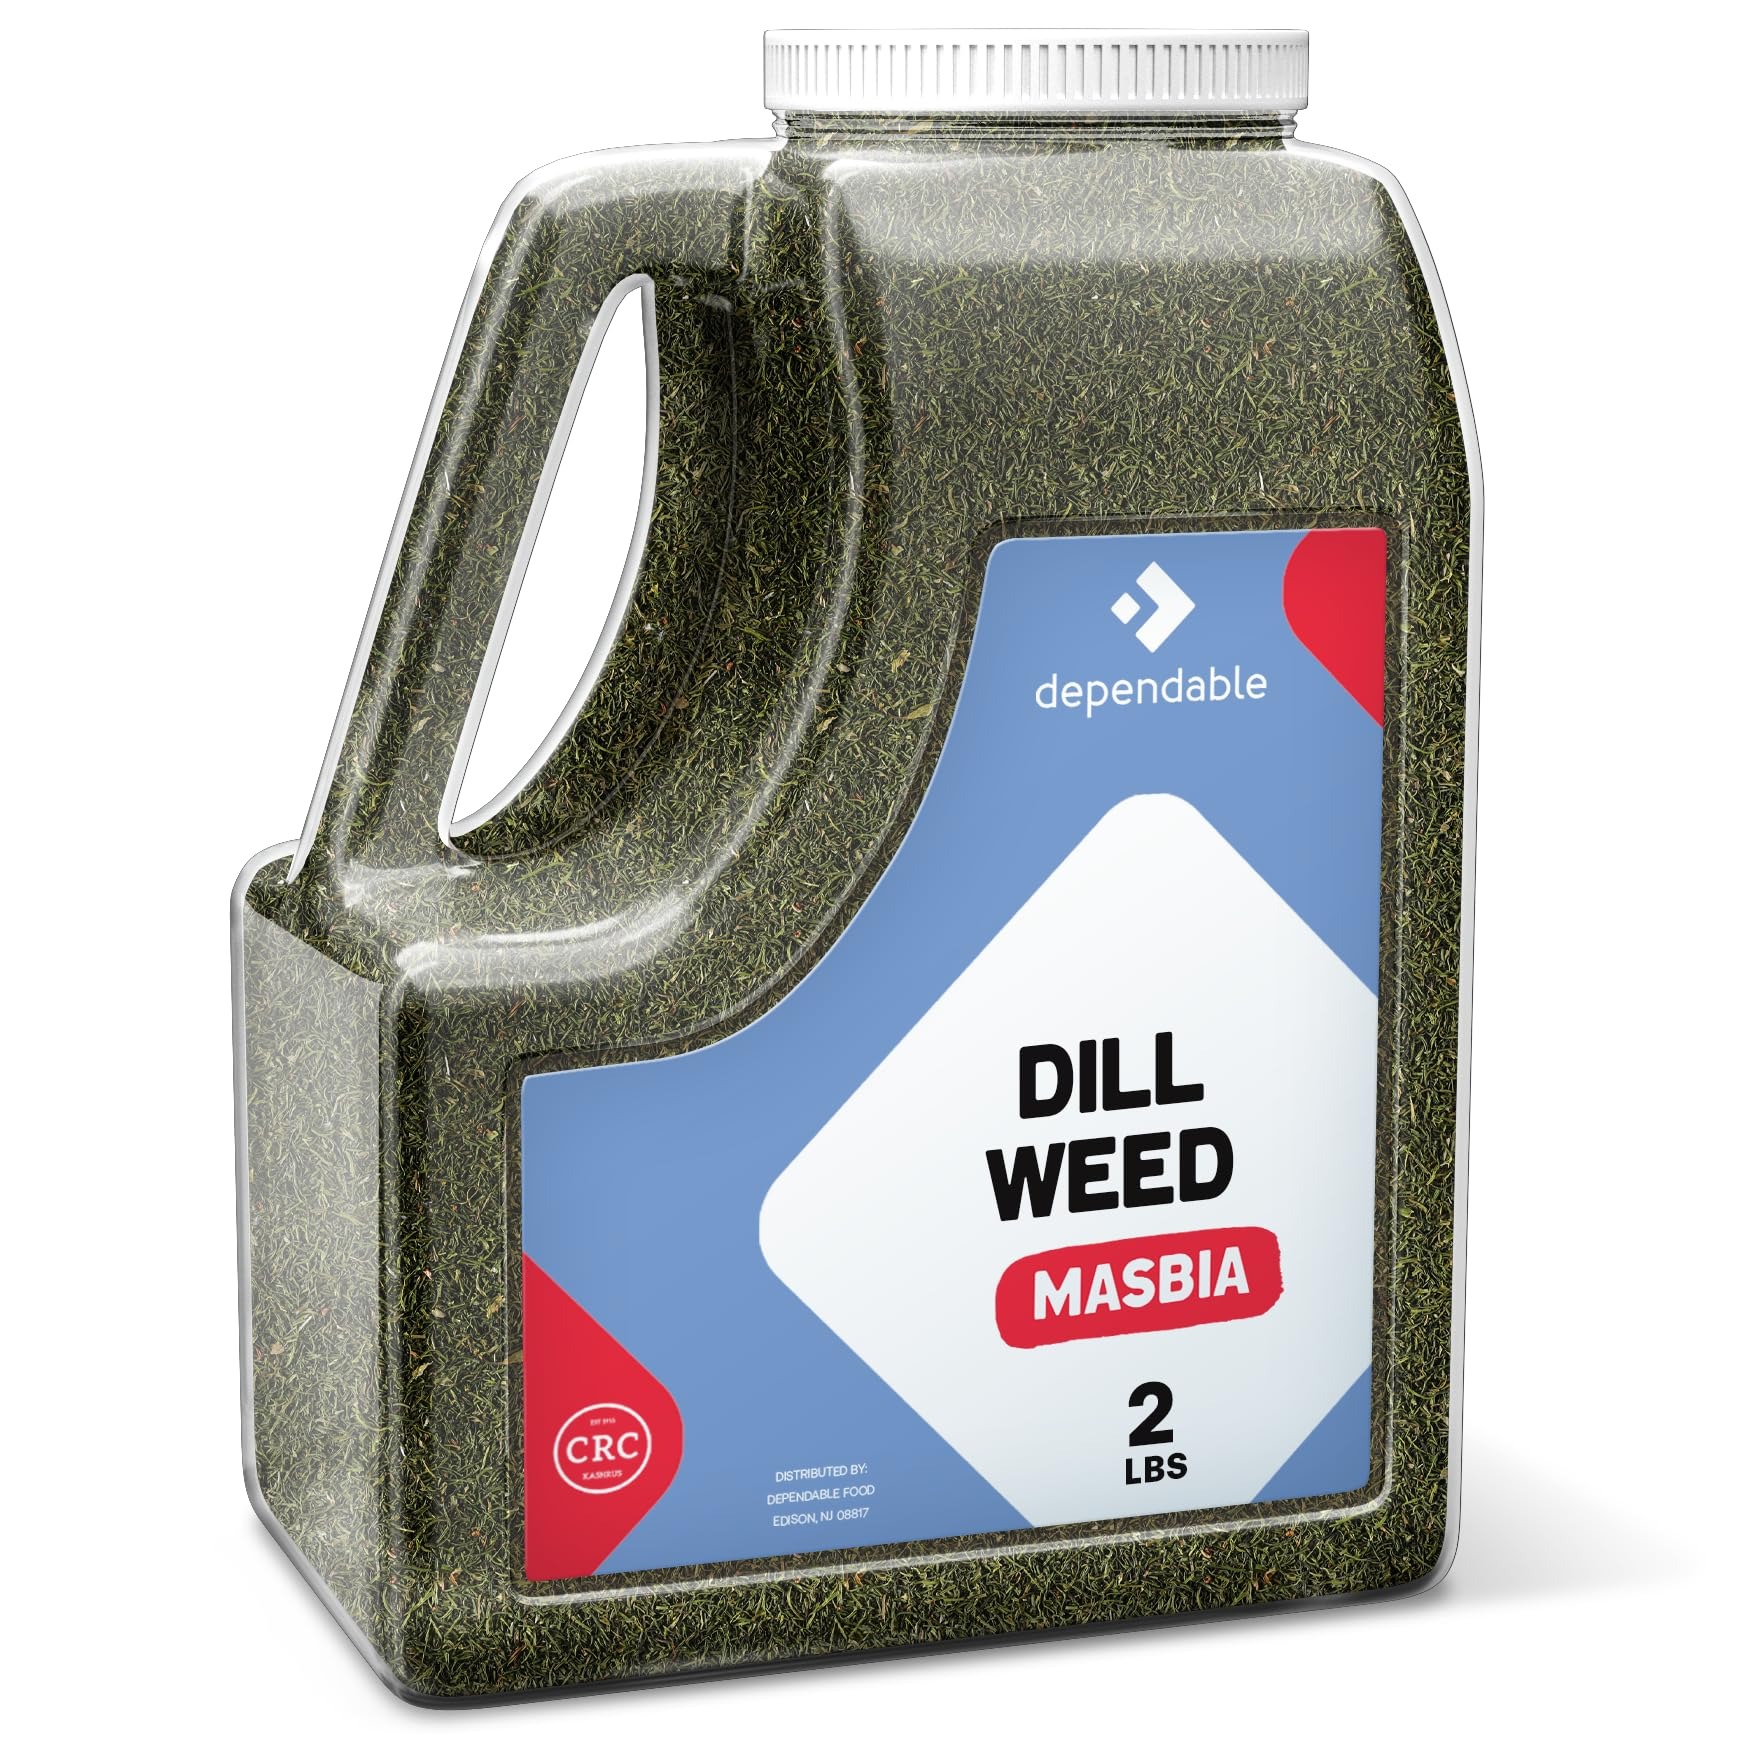
Item Name: Dependable Foods Dill Weed – 2 Lb. Bulk Jar –- 100% Natural Pure Herbal delight, Non-GMO, No Additives, Salt-Free Seasoning | Kosher, Allergen-Free Spice
Bullet Point 1: Culinary Harmony Unleashed: Immerse your dishes in the pure herbal delight of Dependable Foods Dill Weed, meticulously sourced from premium-grade, 100% natural dill weed, and presented in a convenient 2 Lbs. jug.
Bullet Point 2: Bulk Seasoning Convenience: Experience the ease of seasoning with our bulk container of Dill Weed, providing an abundant supply of top-quality herb for your kitchen. Dependable Foods – your trusted source for premium spice.
Bullet Point 3: Pure and Allergen-Free: Relish the pure essence of dill weed with our allergen-free and additive-free Dill Weed. Trust Dependable Foods to deliver authenticity without compromise.
Bullet Point 4: Kosher Certified: Upholding the highest standards, Dependable Foods ensures our Dill Weed is Kosher certified, making it an ideal choice for those with specific dietary preferences.
Bullet Point 5: Non-GMO and Salt-Free: Crafted with care, our Dill Weed is NON-GMO, free from additives, and salt-free, ensuring a wholesome and flavorful addition to your culinary creations.
Product Description: Embark on a culinary journey with Dependable Foods Dill Weed, where pure herbal delight meets convenience. Meticulously sourced from 100% natural, non-GMO dill weed, our Dill Weed is presented in a user-friendly 2 Lbs. jug for your cooking pleasure. Indulge in the ease of seasoning with our bulk container, offering an ample supply of top-quality dill weed for all your culinary endeavors. Dependable Foods takes pride in providing a premium-grade herb that enhances the essence of your dishes. Our commitment to purity is evident in our Dill Weed – allergen-free, additive-free, and salt-free, delivering the unadulterated essence of dill weed. Whether you're a seasoned chef or a passionate home cook, Dependable Foods is your trusted partner in culinary excellence. Kosher certified, our Dill Weed meets the highest standards, making it a versatile choice for various dietary preferences. Crafted with care, our herb is NON-GMO, free from additives, and salt-free, ensuring a wholesome and flavorful addition to your culinary creations. Choose Dependable Foods Dill Weed for an exceptional culinary experience – where pure herbal delight, authenticity, and convenience unite. Order now and elevate your cooking with the finest dill weed available in a convenient 2 Lbs. jug.
Value: 32.0
Unit: Ounce

Price: 29.99